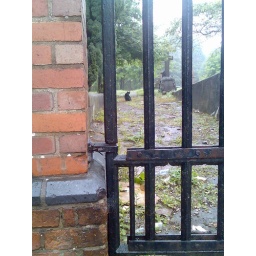
cameraphone photo (nokia 6280)...A black cat called 'Moe' in St Mary`s church graveyard, Moseley, Birmingham, May 28th 2008.